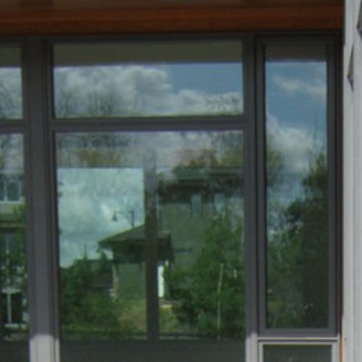
Material: glass